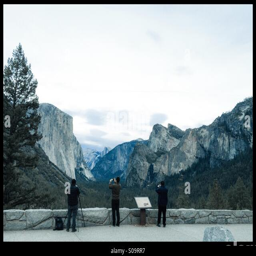
photographers take pictures at the famous vista .